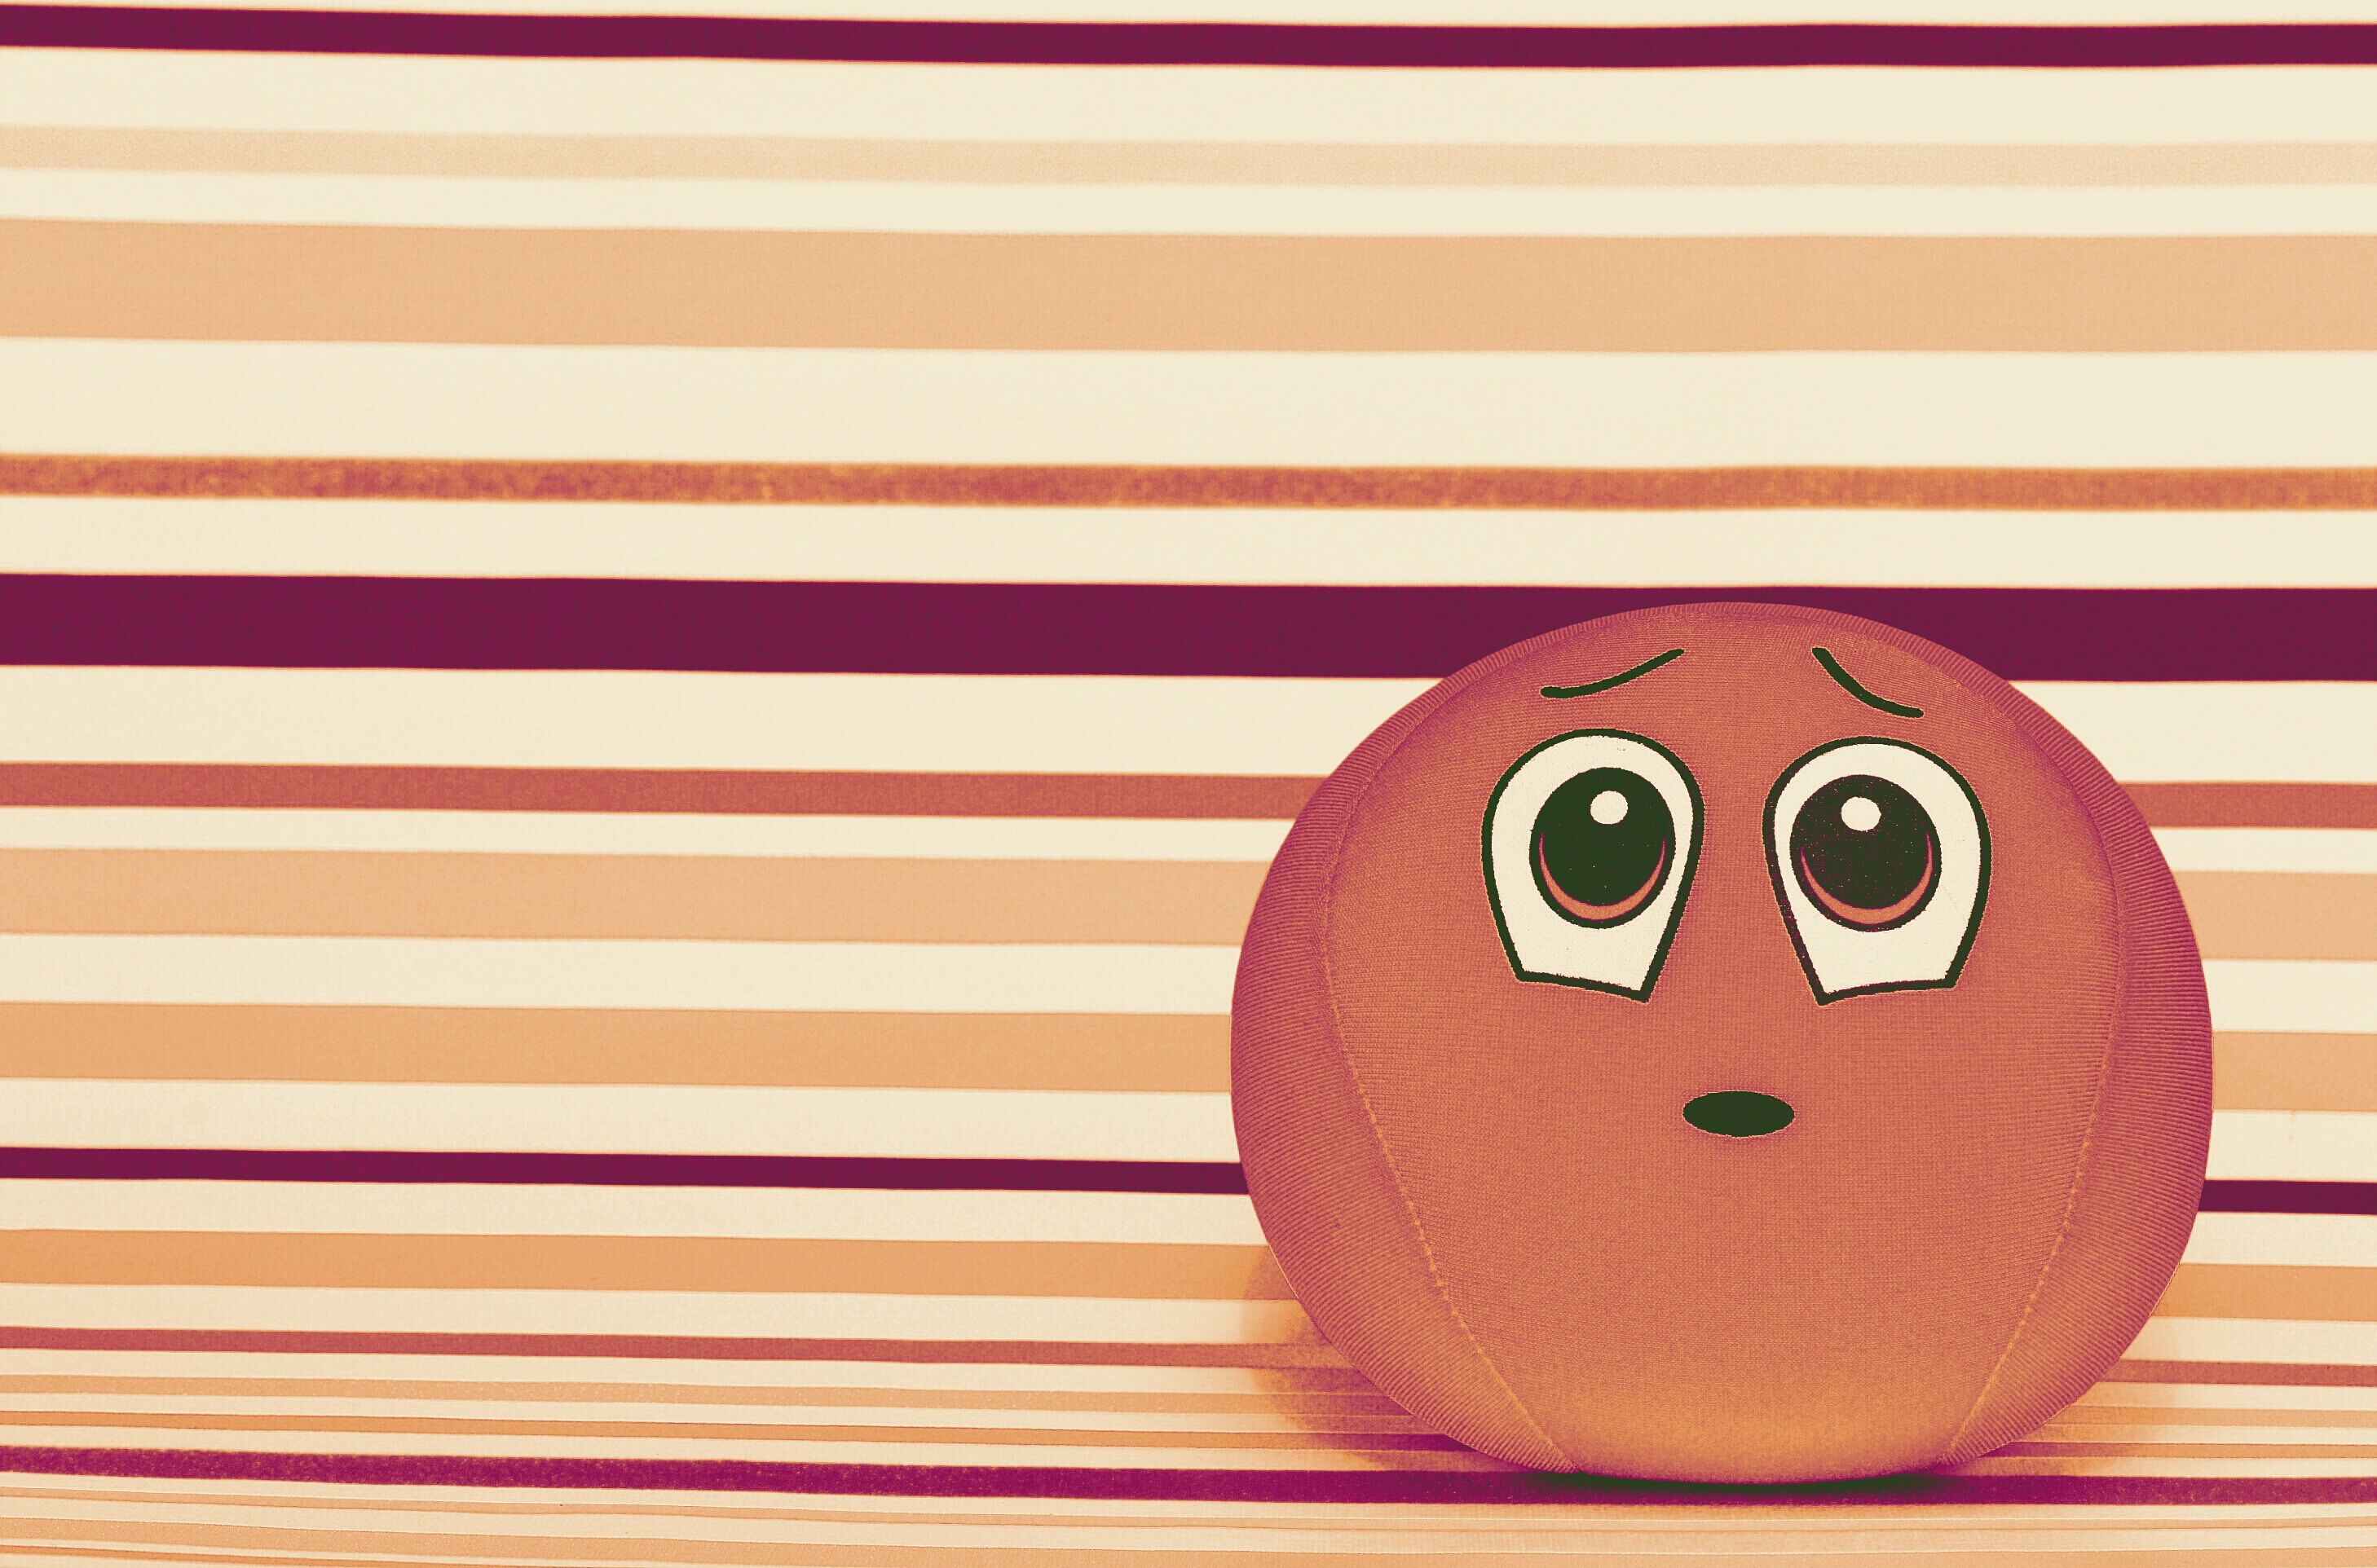
sweet, cute, food, brown, pink, fabric, face, fun, illustration, ball, funny, sorry, friendly, cartoon, smiley, surprised, excuse me